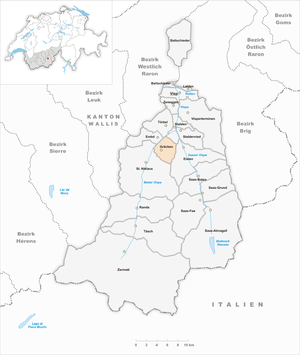
Grächen est une commune suisse du canton du Valais, située dans le district de Viège. En 1210, Grächen est appelé Grachan et en 1250 Granges.